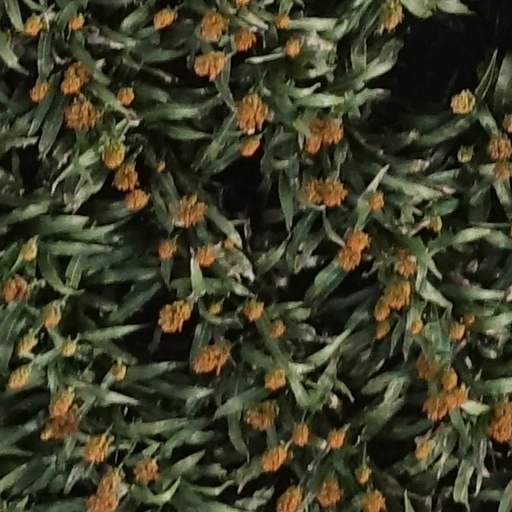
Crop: sorghum